Orca Welfare and Safety Act

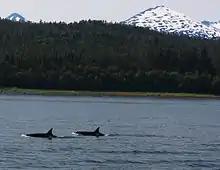
A pod of orcas moving through the inland waters of Alaska.

The Orca Welfare and Safety Act is a bill passed in the U.S. state of California in 2016. The bill phases out the holding of killer whales in captivity and establishes standards for treatment of all remaining captive orcas in zoos.